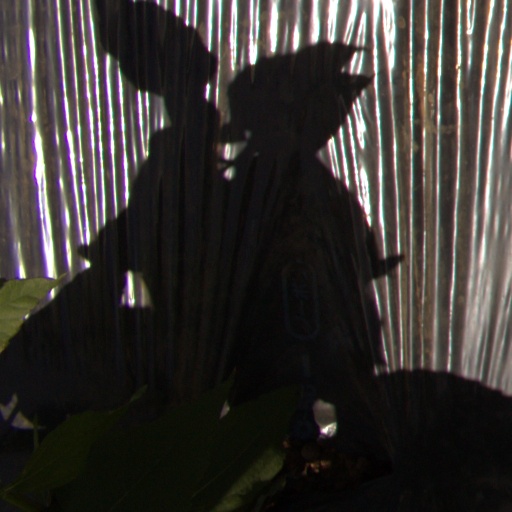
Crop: Jerusalem artichoke